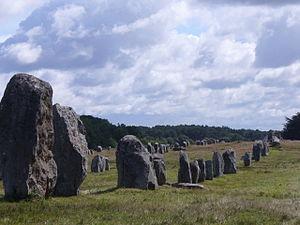
La bataille de Carnac se déroula pendant la Chouannerie, lors de l'expédition de Quiberon, en 1795, durant la Révolution française.
L'expédition de Quiberon ou débarquement des émigrés à Quiberon est une opération militaire de contre-révolution qui commença le 23 juin 1795 et qui fut définitivement repoussée le 21 juillet 1795. Organisée par l'Angleterre afin de prêter main-forte à la Chouannerie et à l'armée catholique et royale en Vendée, elle devait soulever tout l'Ouest de la France afin de mettre fin à la Révolution française et permettre le retour de la monarchie. Mais son échec eut un grand retentissement et porta un coup funeste au parti royaliste.
Pierres noires : Les Classes moyennes du Salut est une trilogie inachevée de Joseph Malègue publiée en 1958, 18 ans après sa mort.
Joseph Malègue est un écrivain français, né à La Tour-d'Auvergne le 8 décembre 1876 et mort à Nantes le 30 décembre 1940.